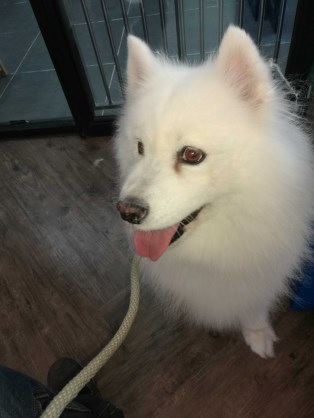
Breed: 2192-n000088-Samoyed